Effects of Hurricane Irma in the Lesser Antilles

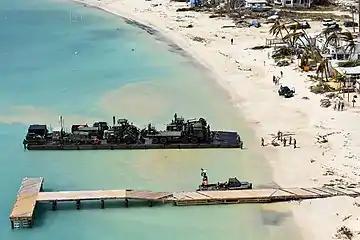
A UK Royal Logistics Corp landing raft delivers emergency relief to Anguilla

RFA "Mounts Bay" stationed itself near Anguilla and provided support and relief work to the island with its helicopters and 40 marines and army engineers. The ship delivered 6 tonnes of emergency aid to Anguilla and army engineers repaired a fuel leak at Anguilla's main petrol dump, restored power to the island's hospital and provided shelters for those left homeless by the hurricane. The ship arrived in the British Virgin Islands on September 8, 2017, to provide emergency relief to the islands, including providing shelters, food and water. HMS "Ocean" was diverted from the Mediterranean to provide relief from Gibraltar to the affected British Overseas Territories of Anguilla, British Virgin Islands and Turks and Caicos on September 7, and aid was also supplied by the Department for International Development from their disaster response center at Kemble Airfield. As part of a £32 million operation named Operation Ruman, nearly 500 UK military personnel with emergency relief were dispatched from RAF Brize Norton. This included the first deployment of No. 38 Expeditionary Air Wing with three RAF aircraft: two Airbus A400M Atlas and one C-130J Hercules to support relief efforts.